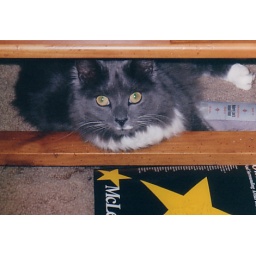
The main reason not to stick bare toes under our coffee table